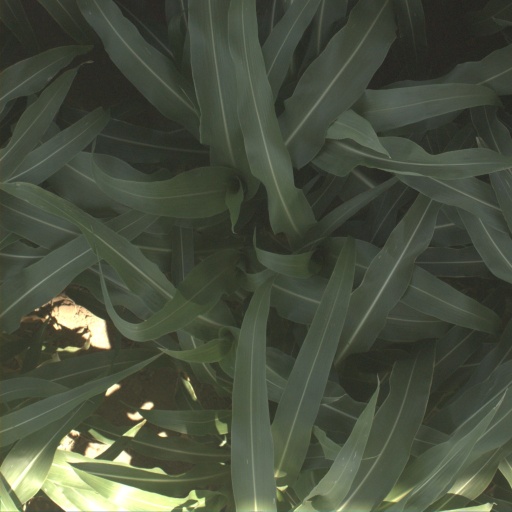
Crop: sorghum